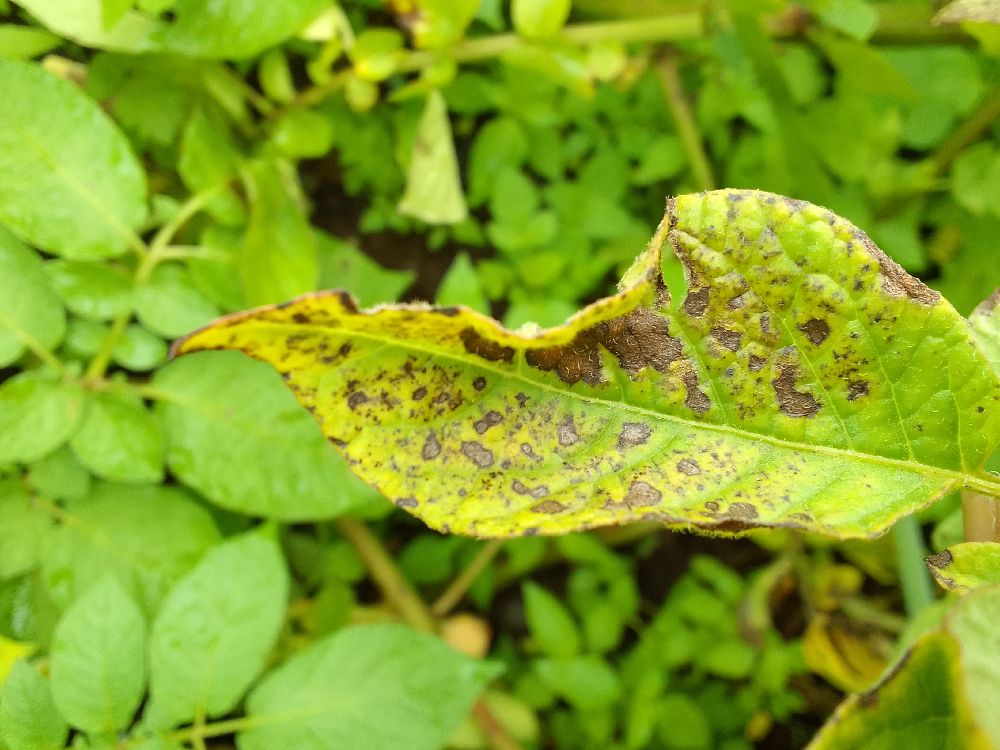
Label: Early blight